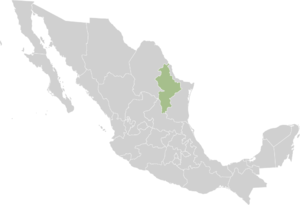
Nuevo León
Nuevo León
Nuevo León er en stat i det nordlige Mexico. Mod nord og øst deler den grænse med den mexicanske stat Tamaulipas, mod syd San Luis Potosí og mod vest Coahuila. Mod nord deler Nuevo Leon en kort grænse med Texas i USA. Hovedstaden hedder Monterrey. ISO 3166-2-koden er MX-NLE.